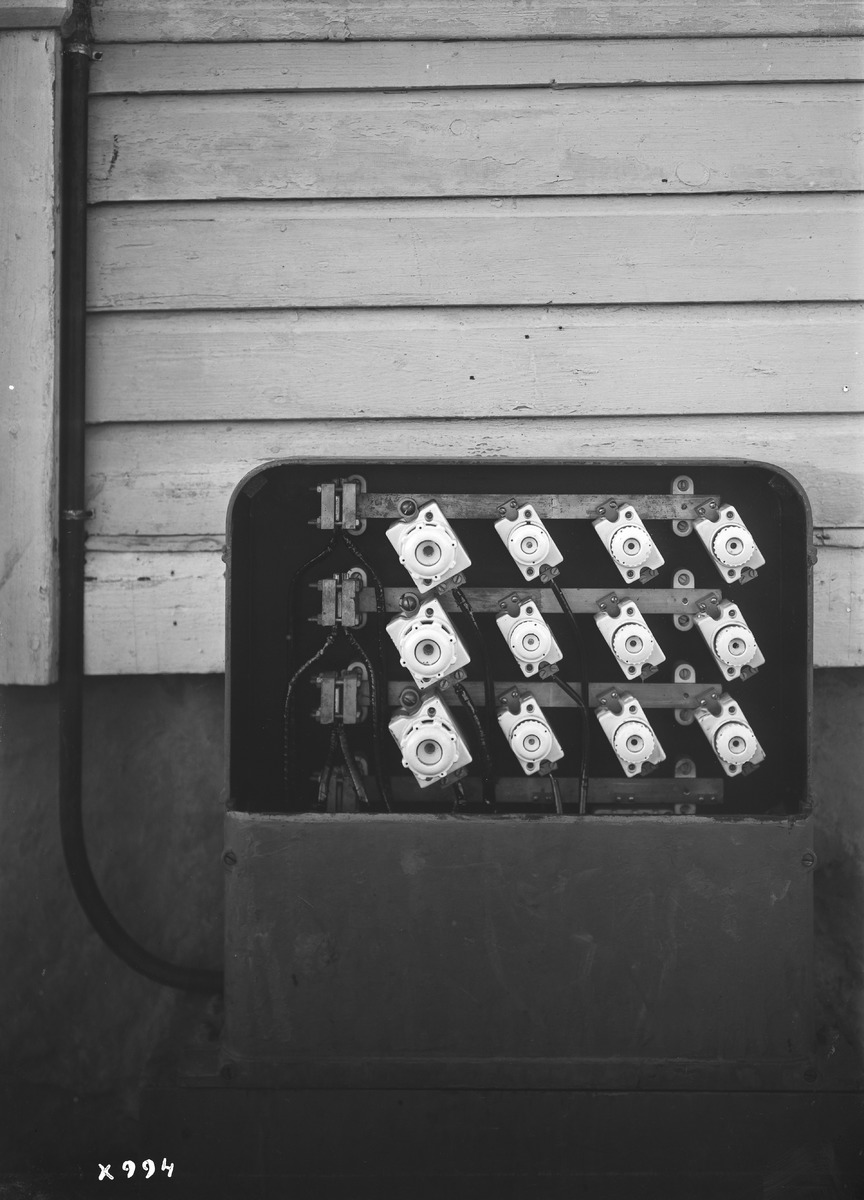
Oulun sähköverkoston laitteistoa
Equipment of Oulu's electrical grid
sisällön kuvaus: Oulun kaupungin sähköverkoston laitteistoa 24.11.1937. content description: The equipment of Oulu's electrical grid on November 24, 1937.
Vuosi: 1937
Paikka: Suomi, Oulu, Suomi, Pohjois-Pohjanmaa, Oulu
Aiheet: Oulun kaupungin sähkölaitos; laitteet; laitteistot; sähkö; sähköasemat; sähkölaitokset; sähköverkot; electricity; electric utility; equipment; hardware; electrical grids; power grids